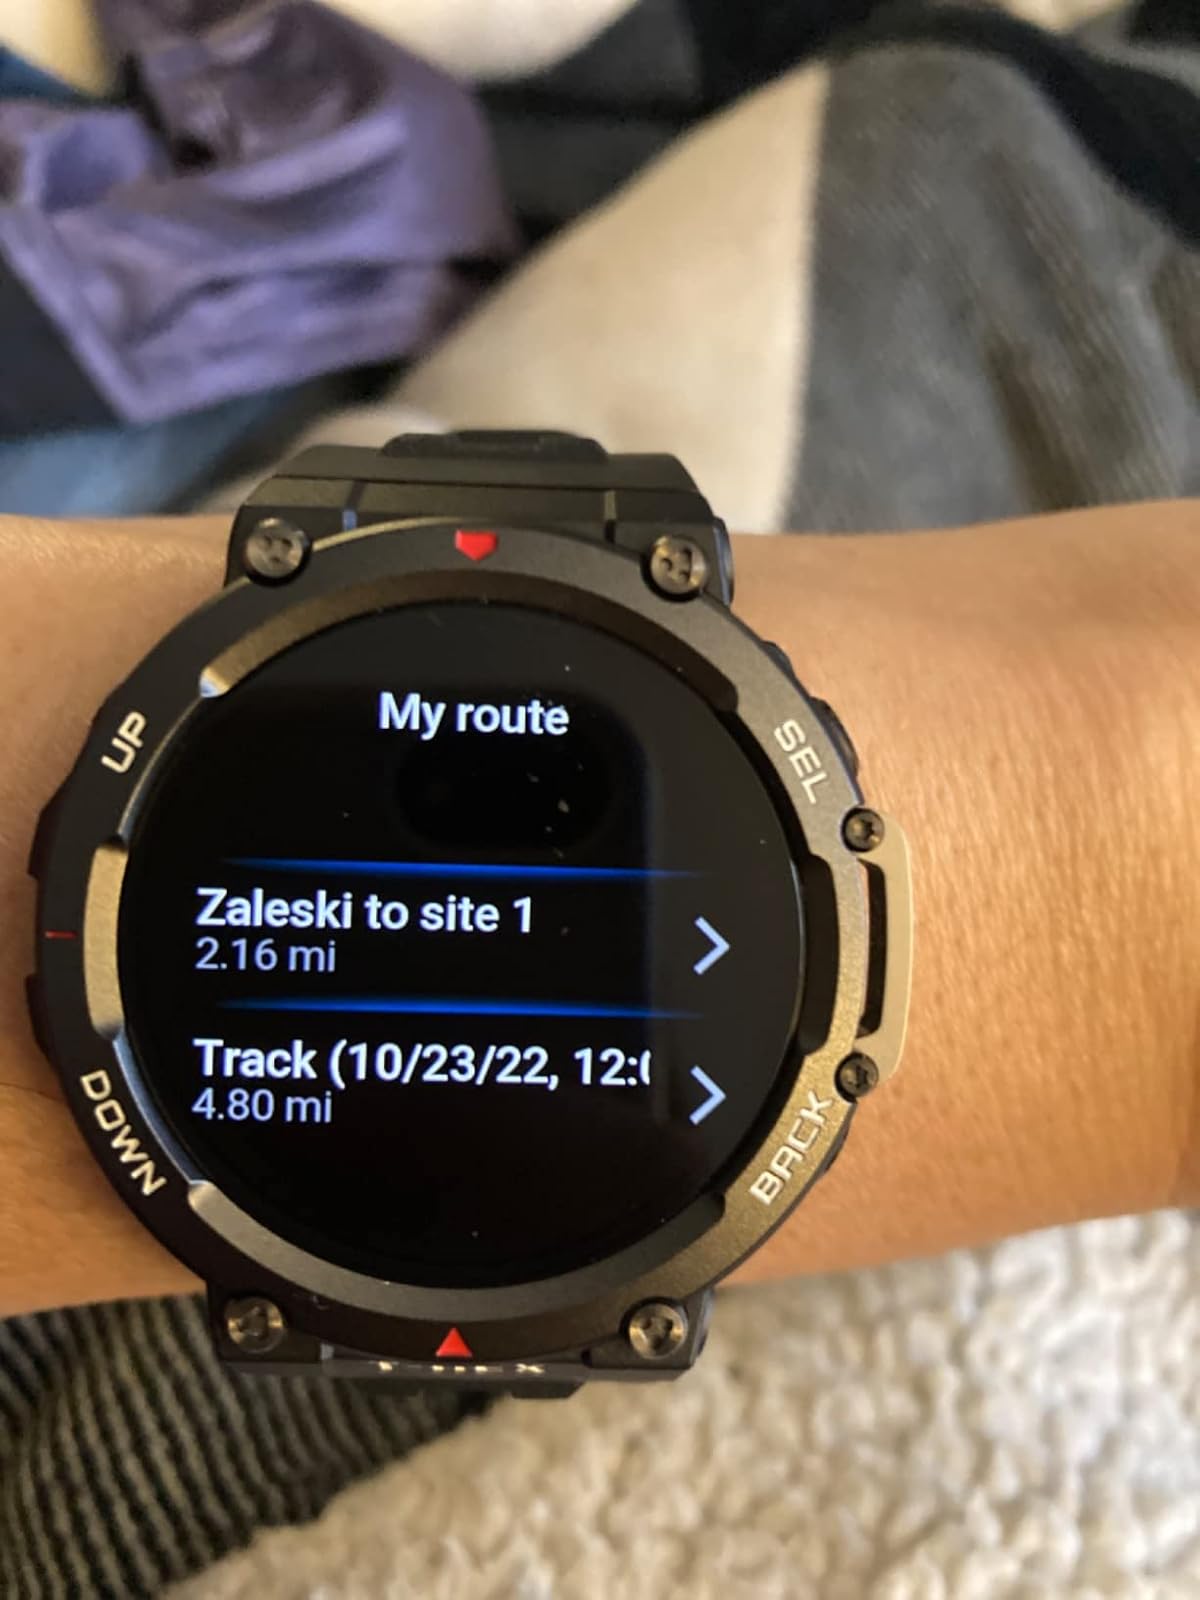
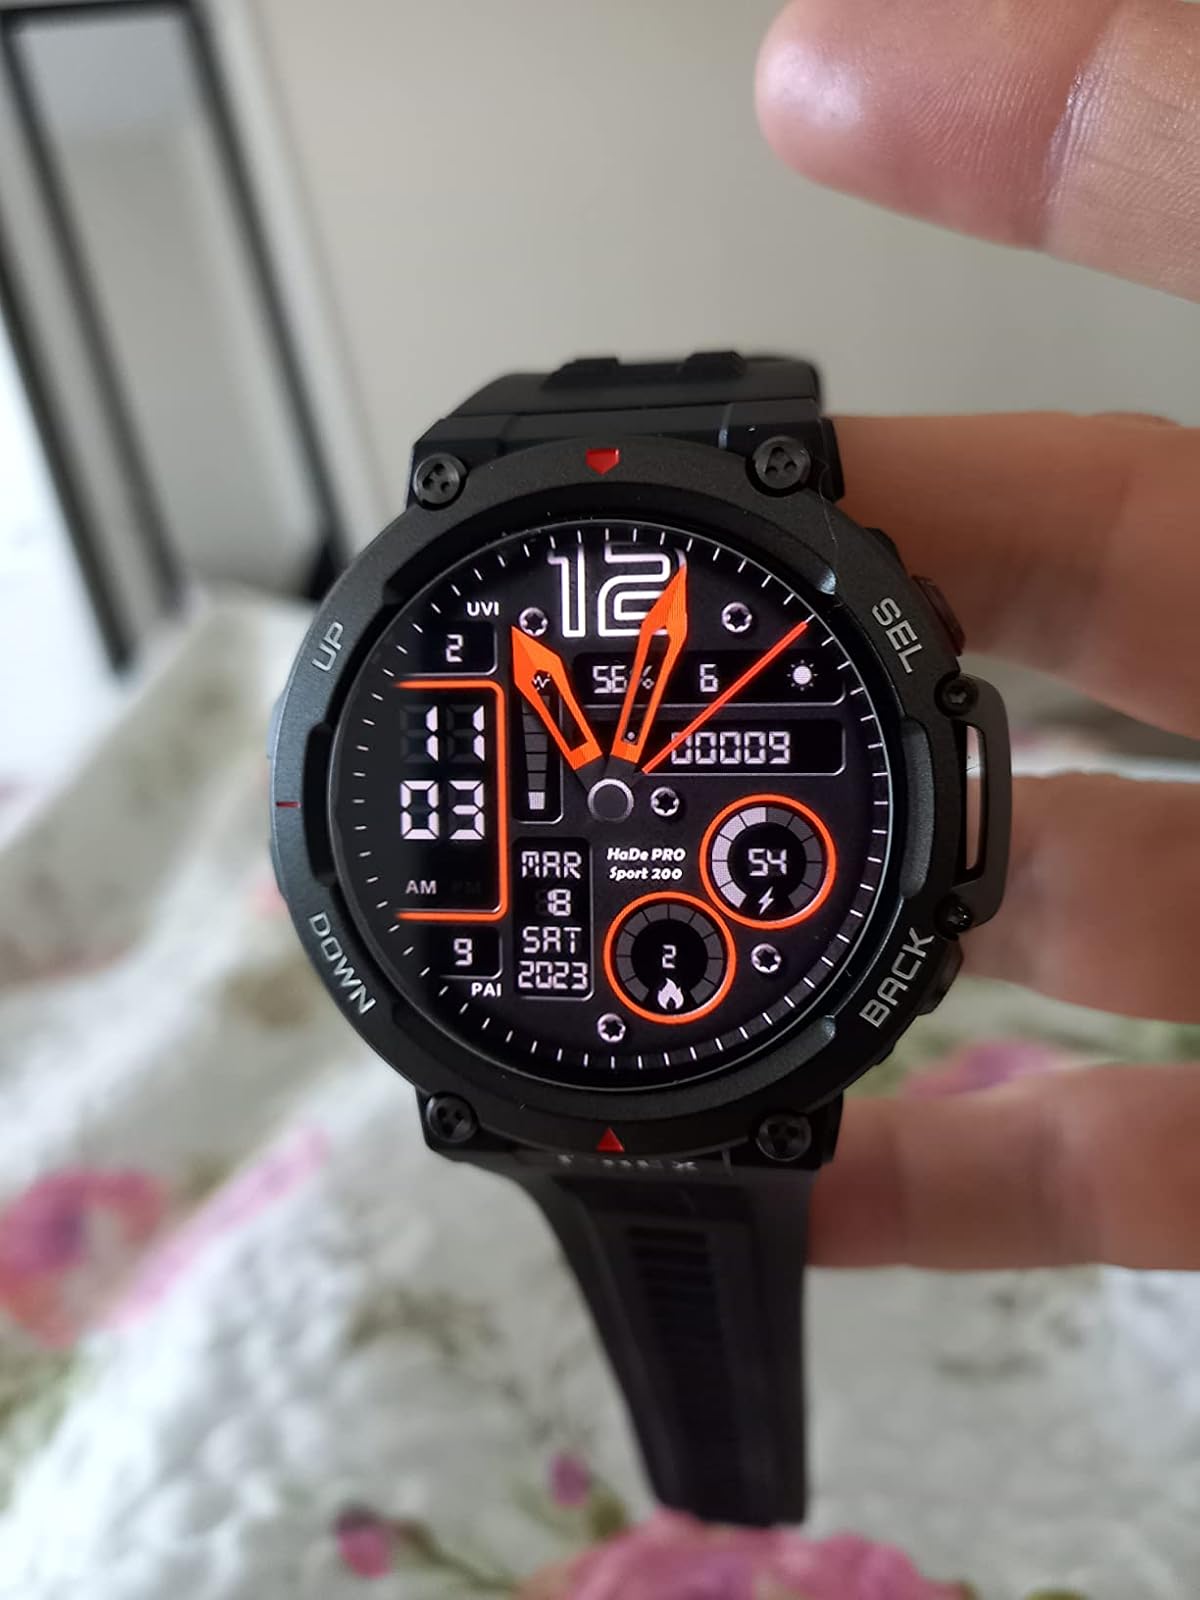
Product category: smartwatch
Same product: yes